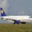
Label: airplane